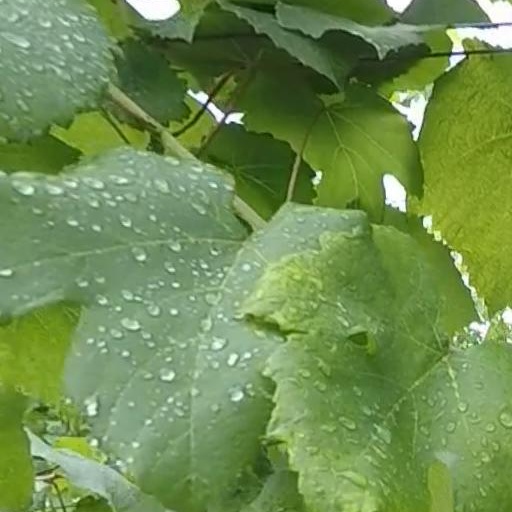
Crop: grape